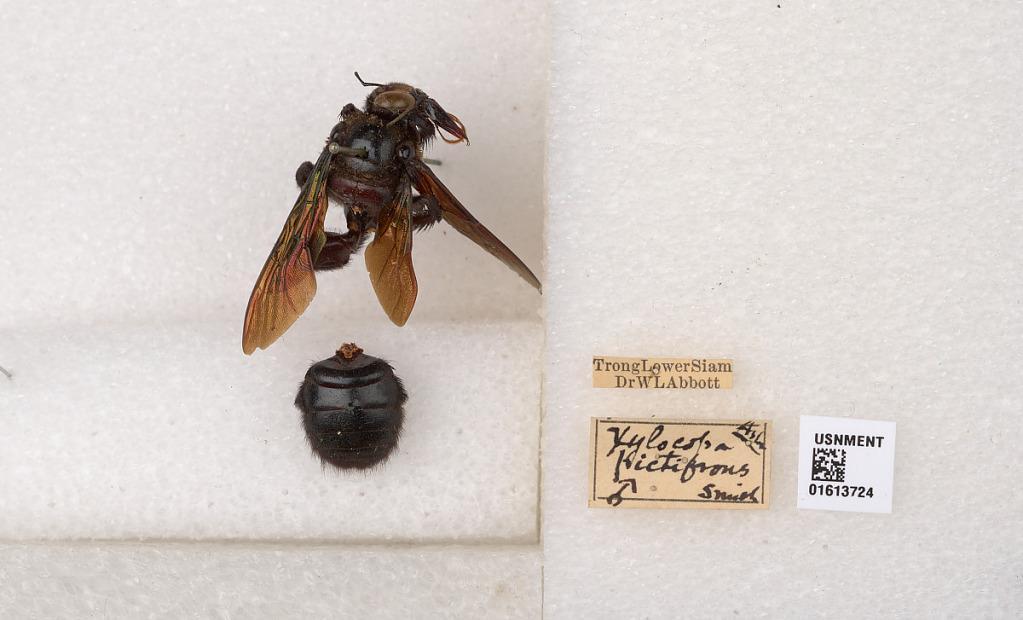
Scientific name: Xylocopa (Biluna) tranquebarorum tranquebarorum (Swederus)
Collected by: W. Abbott
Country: Thailand
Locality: Trong